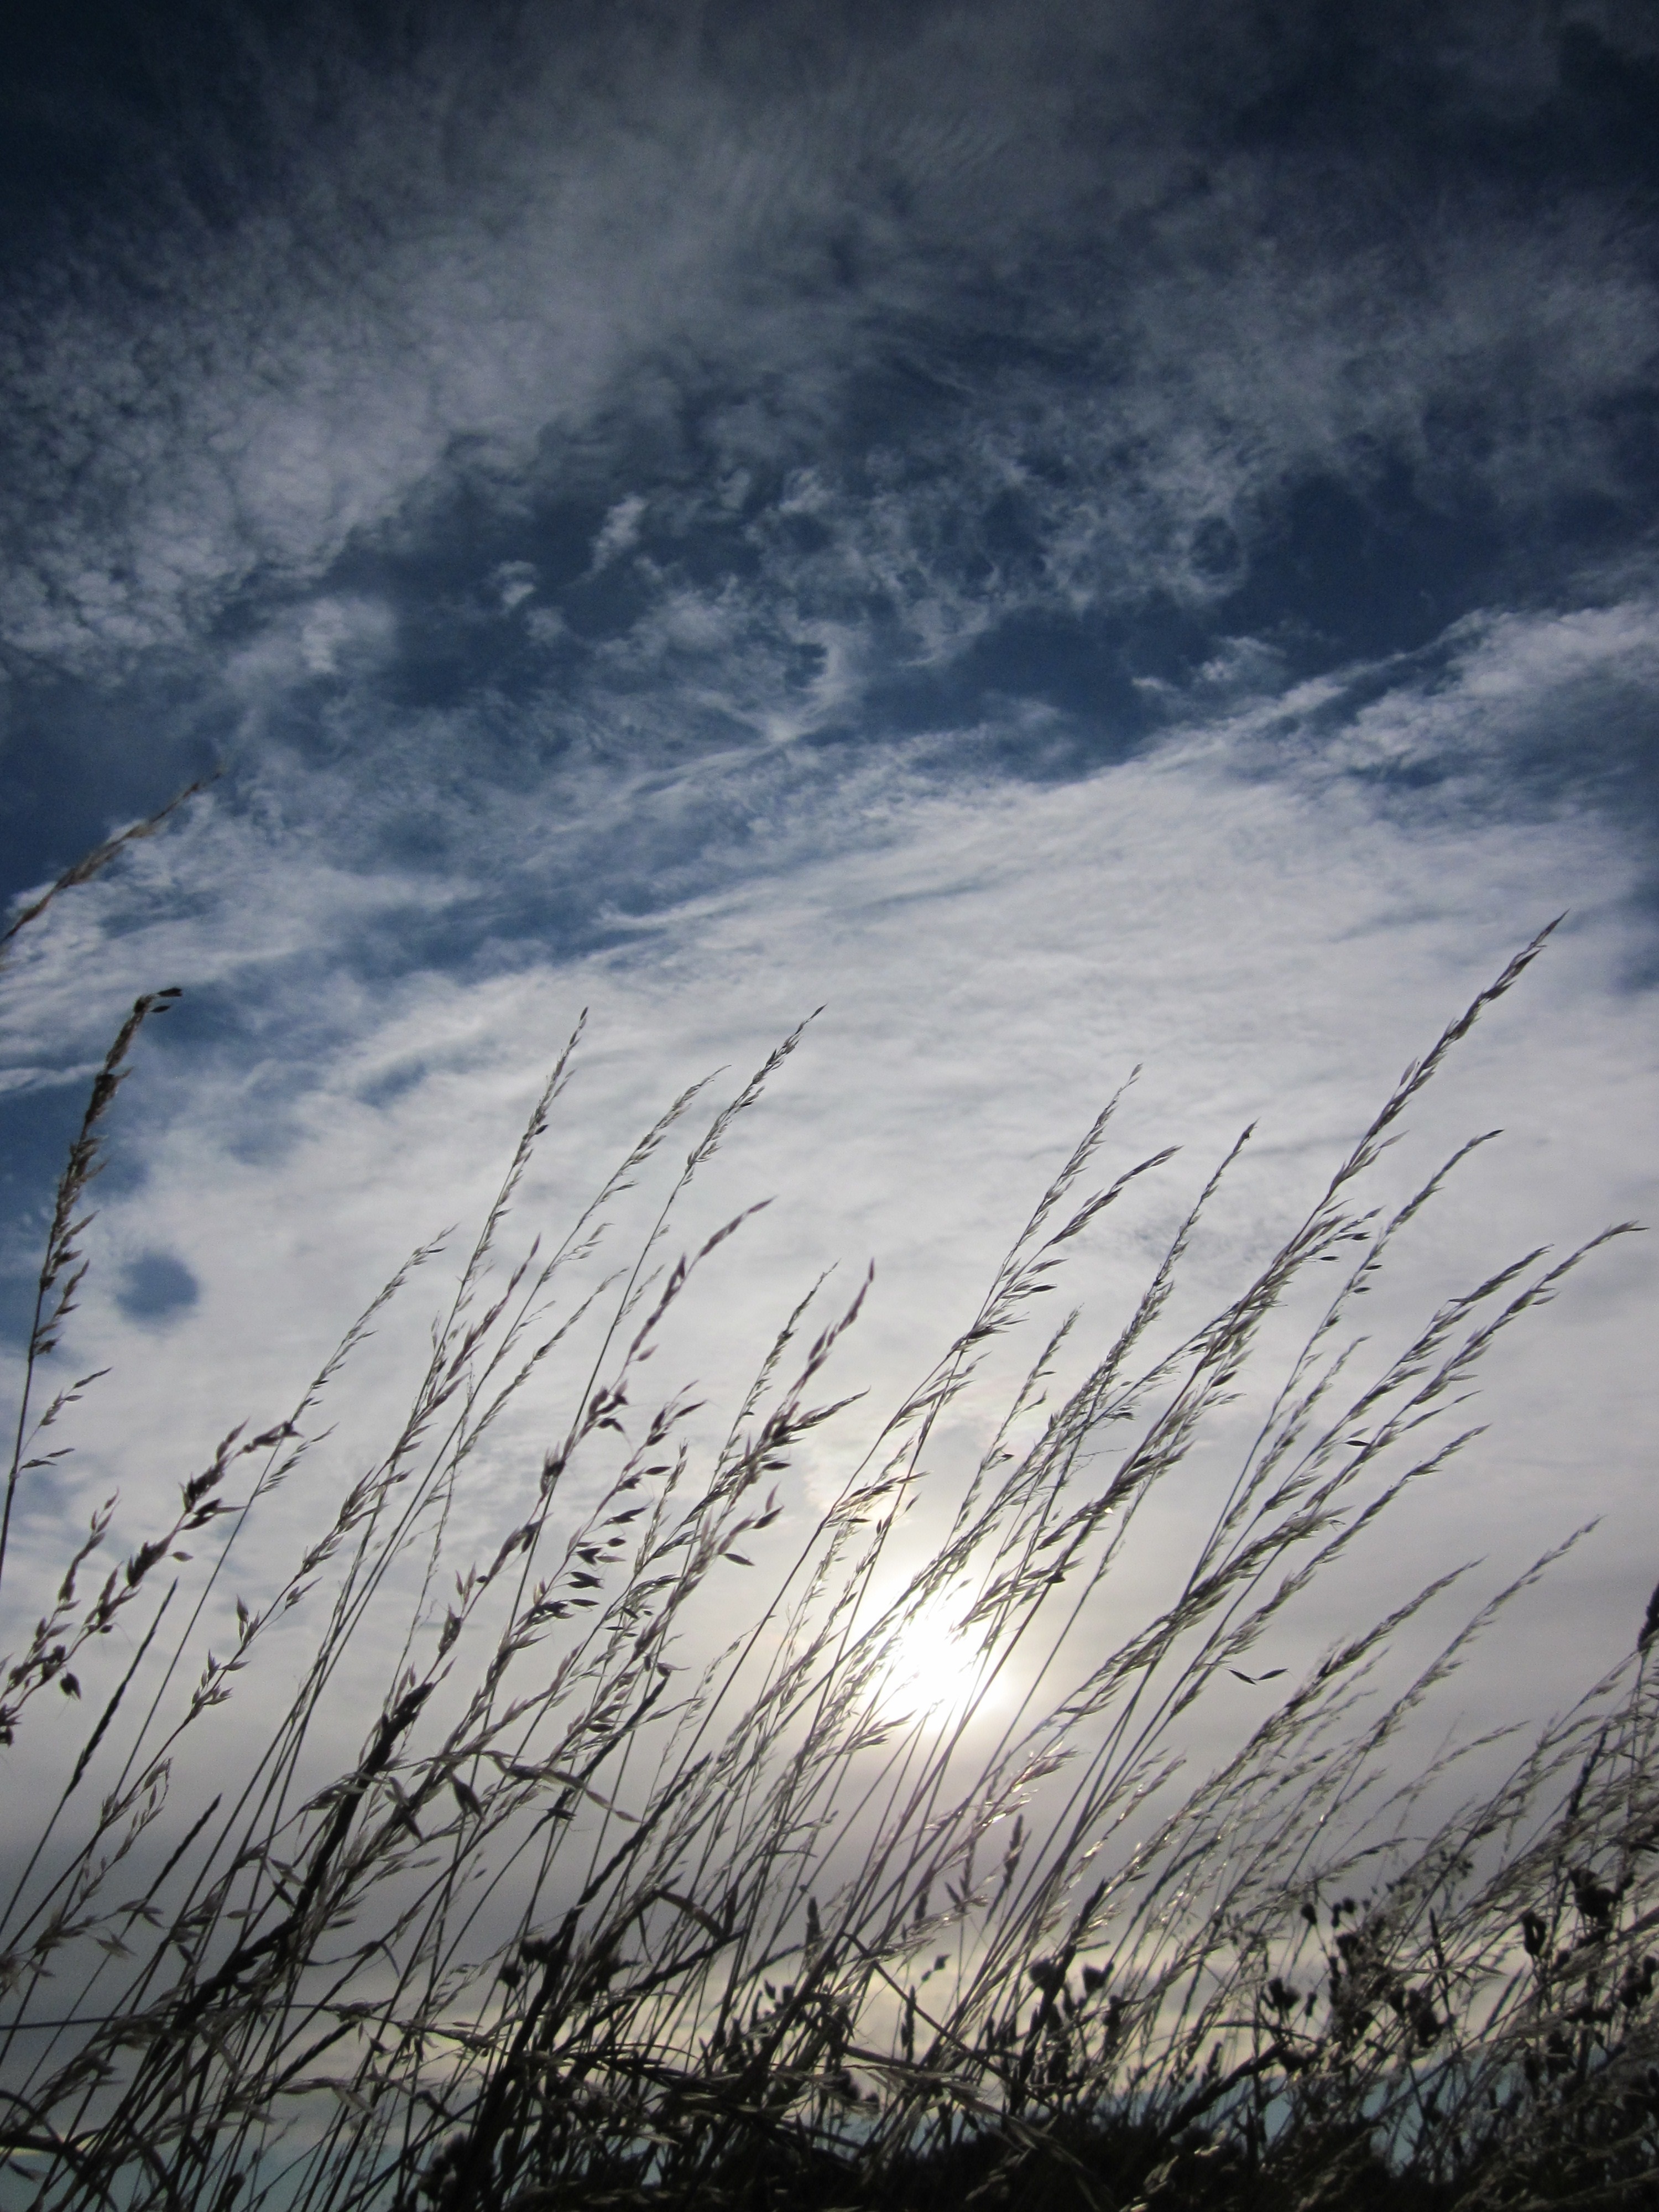
nature, horizon, mountain, snow, winter, cloud, sky, sunset, grain, sunlight, morning, wind, frost, dawn, atmosphere, dusk, evening, reflection, weather, clouds, meteorological phenomenon, atmospheric phenomenon, atmosphere of earth